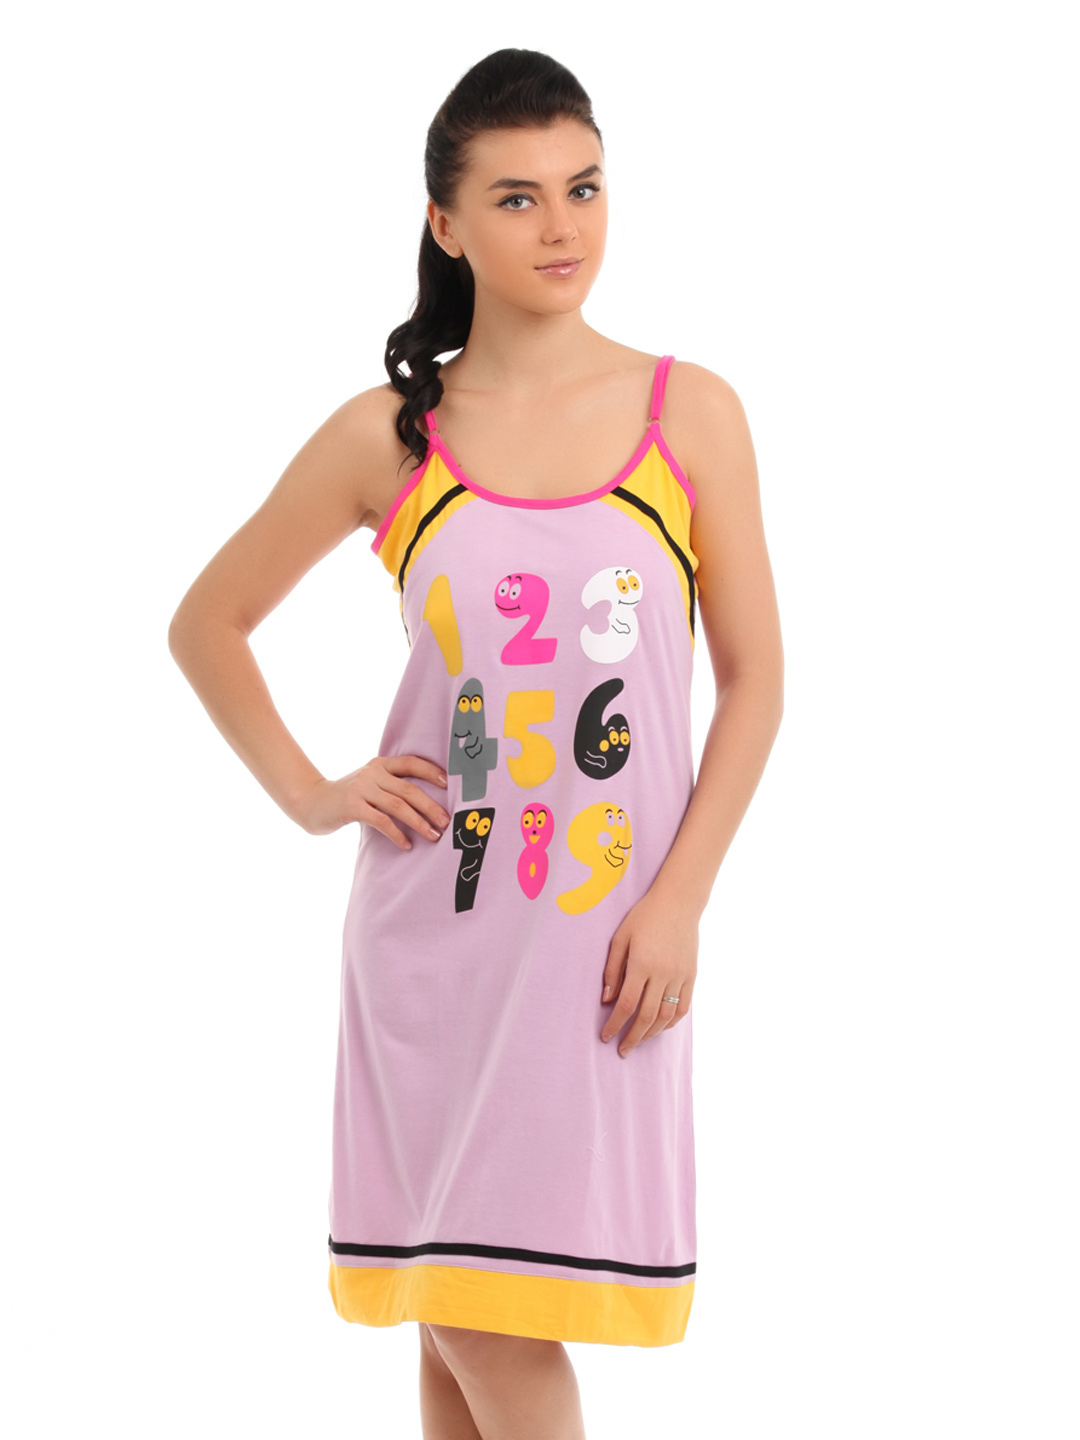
Red Rose Women Lavender  Nightdress
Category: Apparel / Loungewear and Nightwear / Nightdress
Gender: Women
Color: Lavender
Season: Winter 2015
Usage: Casual